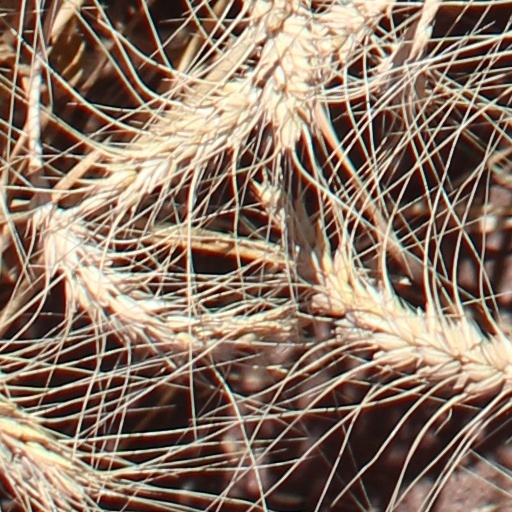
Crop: wheat